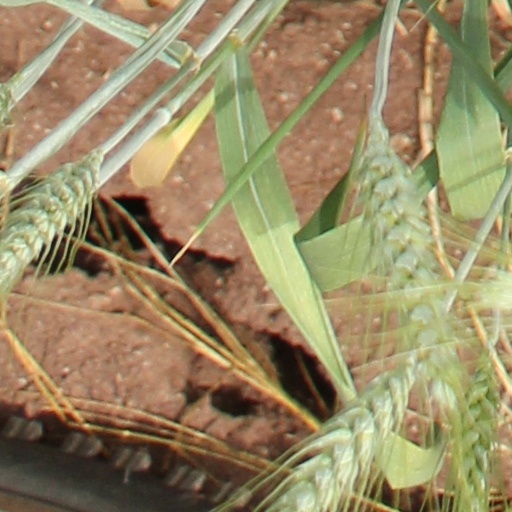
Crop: wheat